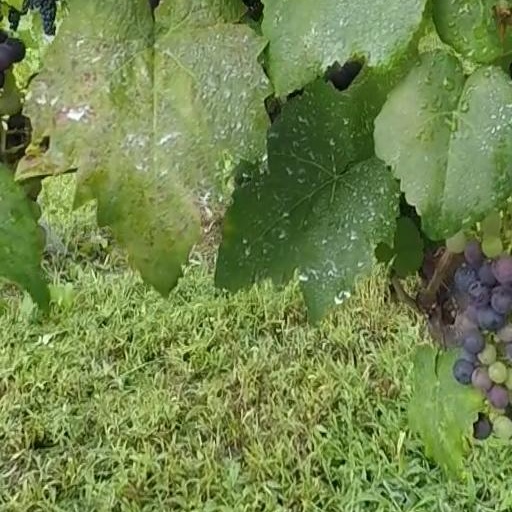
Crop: grape